Trueshan

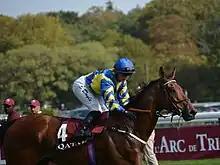
Trueshan wins the Prix du Cadran 2023

Trueshan (24 February 2016 – 29 July 2025) was a French-bred, British-trained Thoroughbred racehorse who specialised in races over extended distances. He finished unplaced in his only race as a two-year-old in 2018 but won four of his five starts in the following year and made further improvement as a four-year-old when he took the Listed Tapster Stakes and the Group 2 British Champions Long Distance Cup. In 2021 he recorded Group 1 victories in the Goodwood Cup and Prix du Cadran as well as a second British Champions Long Distance Cup. The following season as a six-year-old he won the Northumberland Plate and achieved a third consecutive victory in the British Champions Long Distance Cup. In 2023 he was successful in the Doncaster Cup and the Prix du Cadran, and in 2025 won the Esher Stakes. Still racing as a nine-year-old, he fractured a pastern during the 2025 Goodwood Cup and was euthanised.